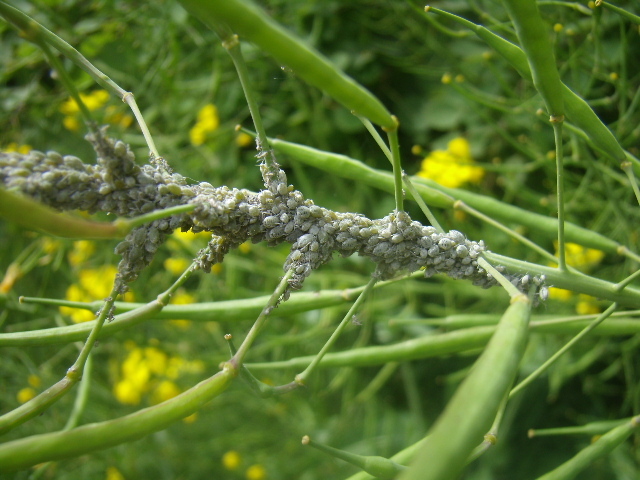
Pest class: cabbage_aphid